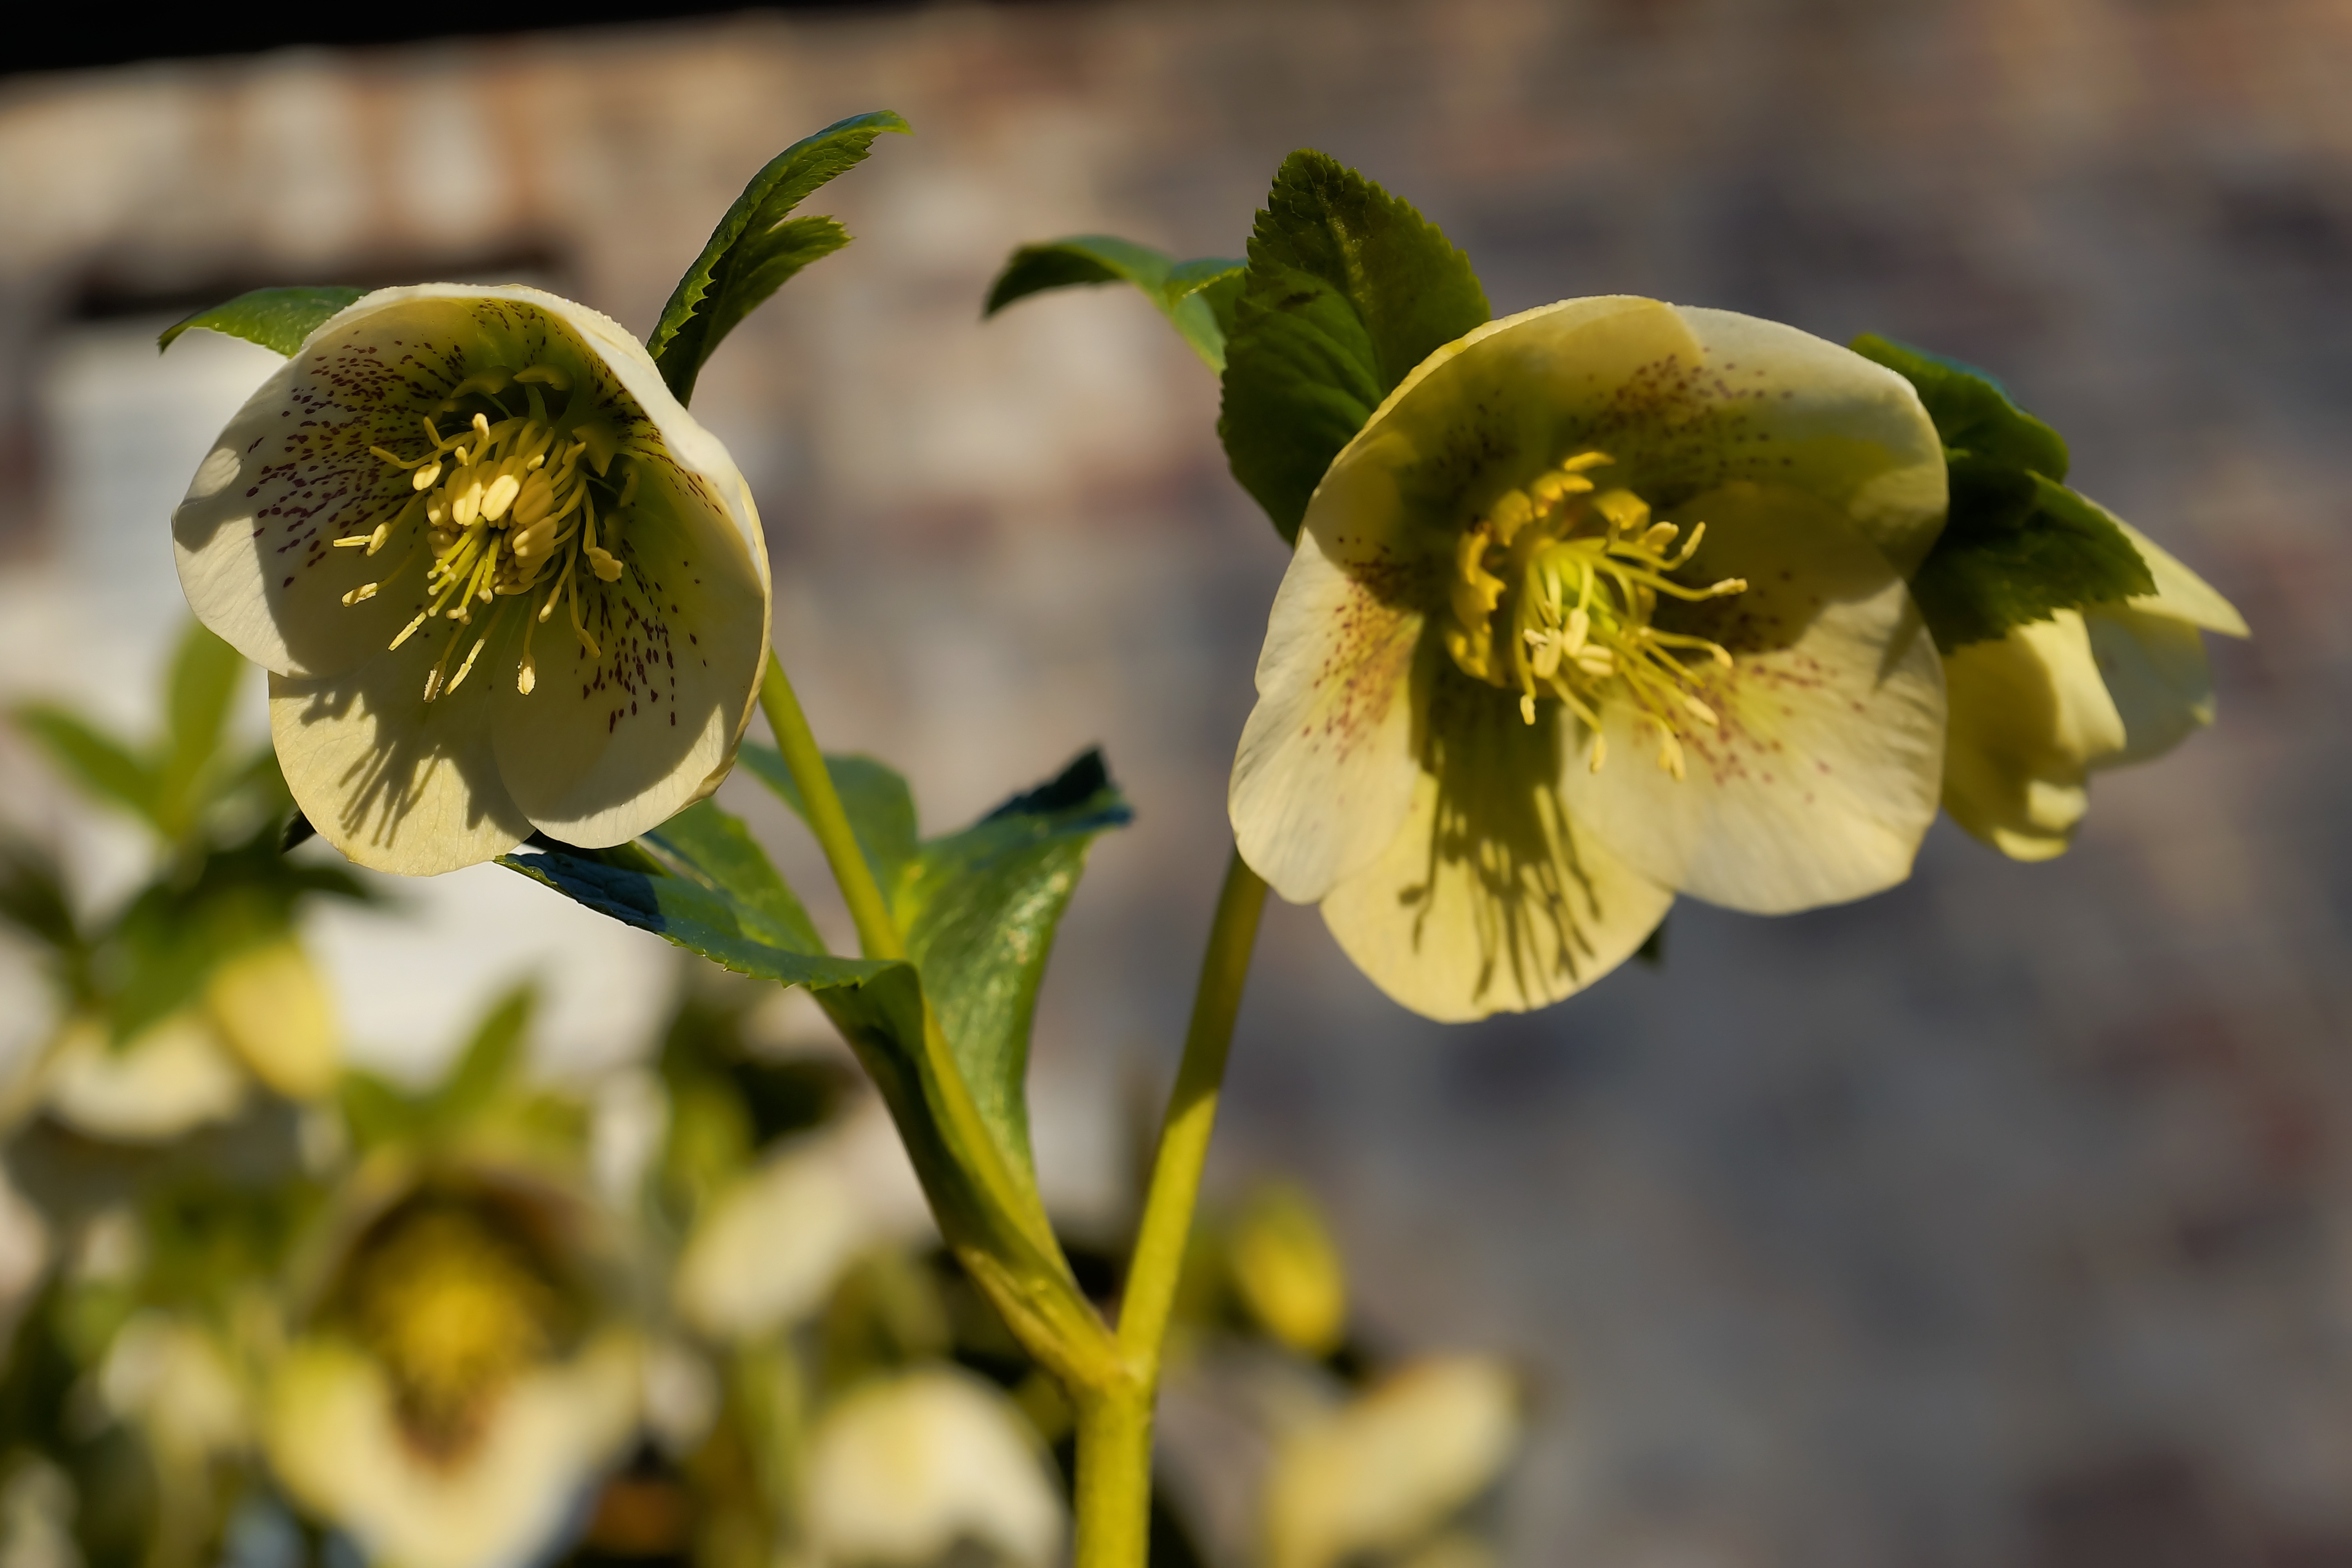
nature, blossom, plant, white, flower, bloom, food, spring, green, produce, botany, yellow, garden, close, flora, white flower, ornament, wildflower, close up, beautiful, early bloomer, peony, noble, macro photography, white blossom, inflorescence, eye catcher, flowering plant, spring white, hellebore, plant stem, land plant